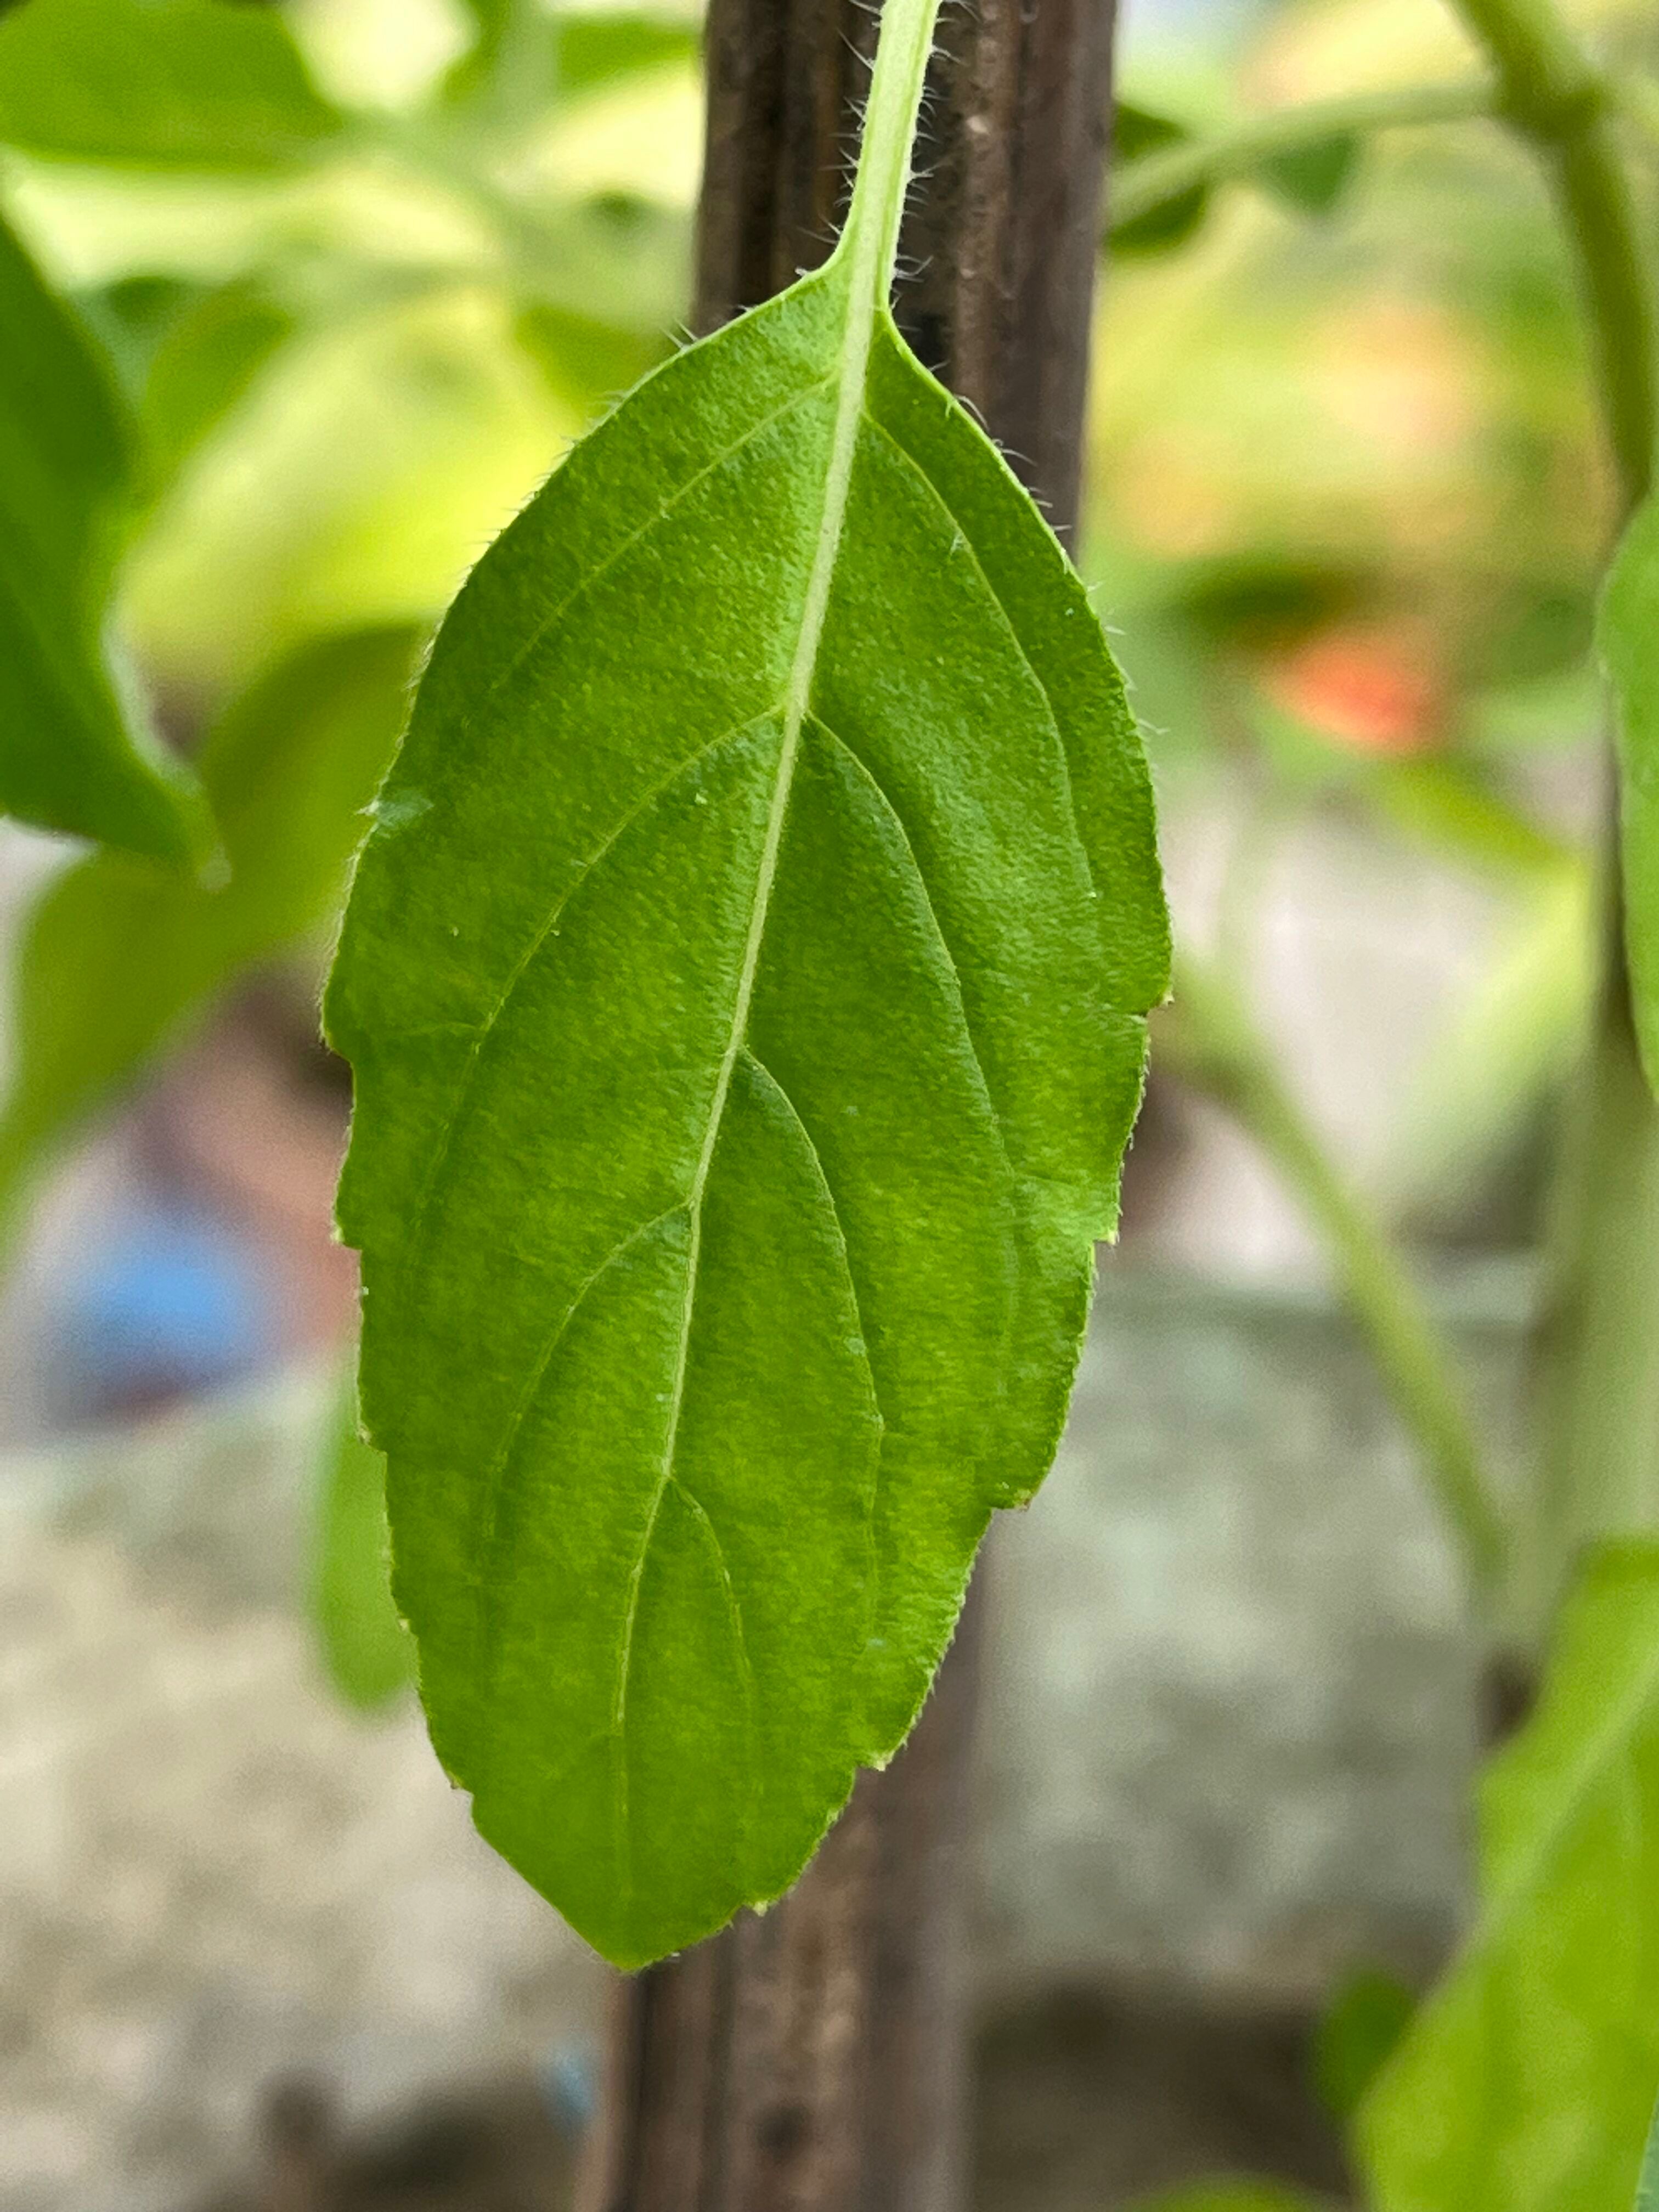
Plant species: ocimum-tenuiflorum